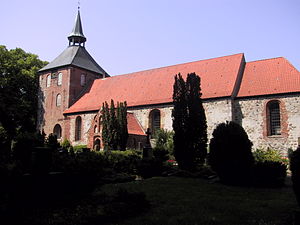
Grumtoft
Grumtoft Kirke
Grumtoft eller Grundhof er en landsby og kommune beliggende få kilometer øst for Flensborg i det nordøstlige Angel. Administrativt hører kommunen under Slesvig-Flensborg kreds i den tyske delstat Slesvig-Holsten. Kommunen er den mindste kommune efter indbyggertal i Slesvig-Flensborg kreds og samarbejder på administrativt plan med andre kommuner i Langballe kommunefælleskab. Til kommunen hører også Bondeslund, Bygbjerg, Bønstrup, Hessel, Høgebjerg eller Høgbjerg, Katbjerg, Kollenborg, Lyshøj, Lundsgaard, Mariegaarde og Rævemose. Landsbyen er sogneby i Grumtoft Sogn. Sognet lå i Husby Herred, da Slesvig var dansk indtil 1864.